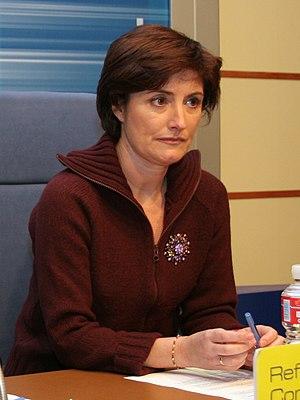
María del Puerto Gallego Arriola, née le 18 janvier 1963, est une femme politique espagnole membre du PSOE.